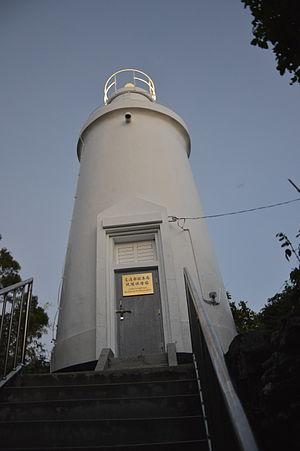
Le phare de Liuchiu Yu ou phare blanc est un phare situé sur une petite île dans canton de Liuqiu du le comté de Pingtung au Sud-Ouest de Taïwan, près de Kaohsiung. Il guide la navigation dans le Détroit de Taïwan.